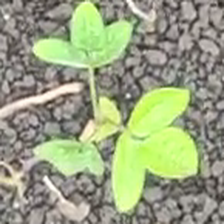
Weed species: Asian_Pigeonwings_(Clitoria Ternatea)